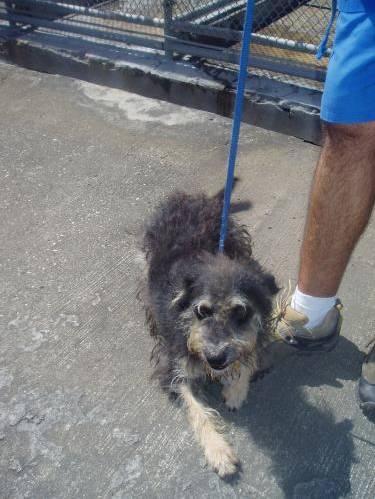
dog